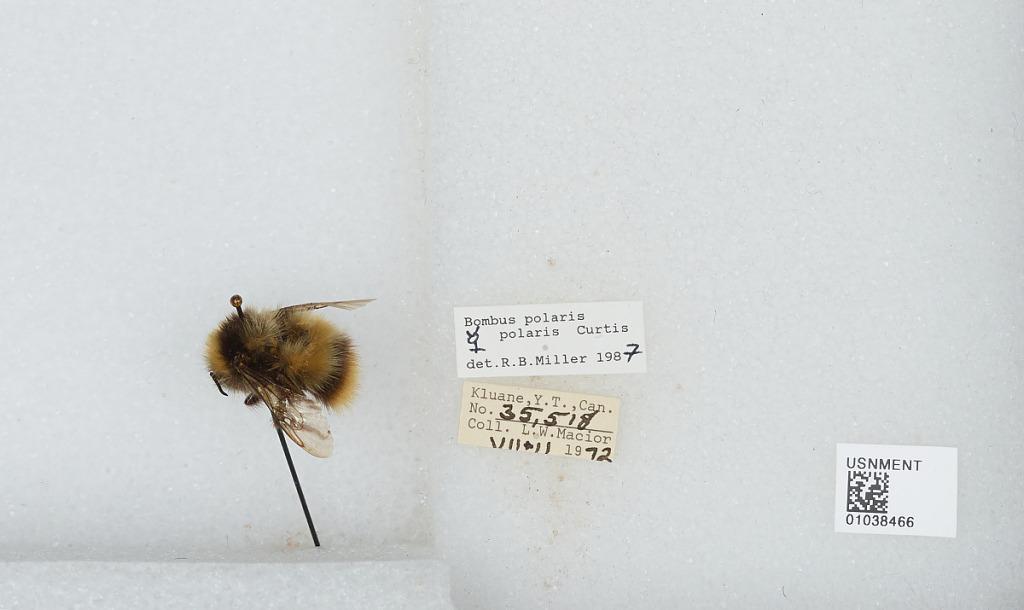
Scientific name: Bombus (Alpinobombus) polaris Curtis
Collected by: L. Macior
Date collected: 1972-7-11
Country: Canada
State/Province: Yukon Territory
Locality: Kluane
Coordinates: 60.75, -139.5
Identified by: Miller, R. B.